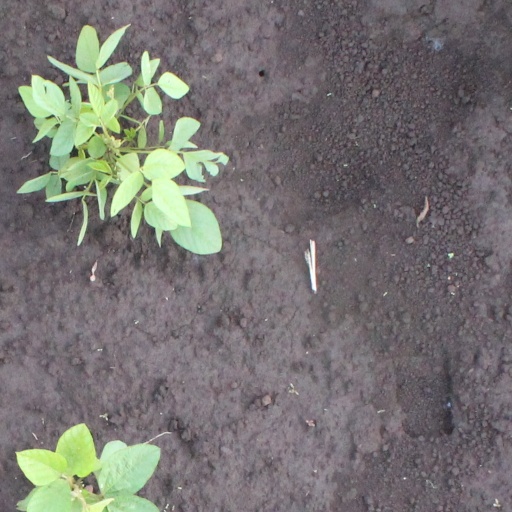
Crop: soybean